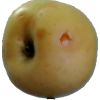
Label: Apple 6